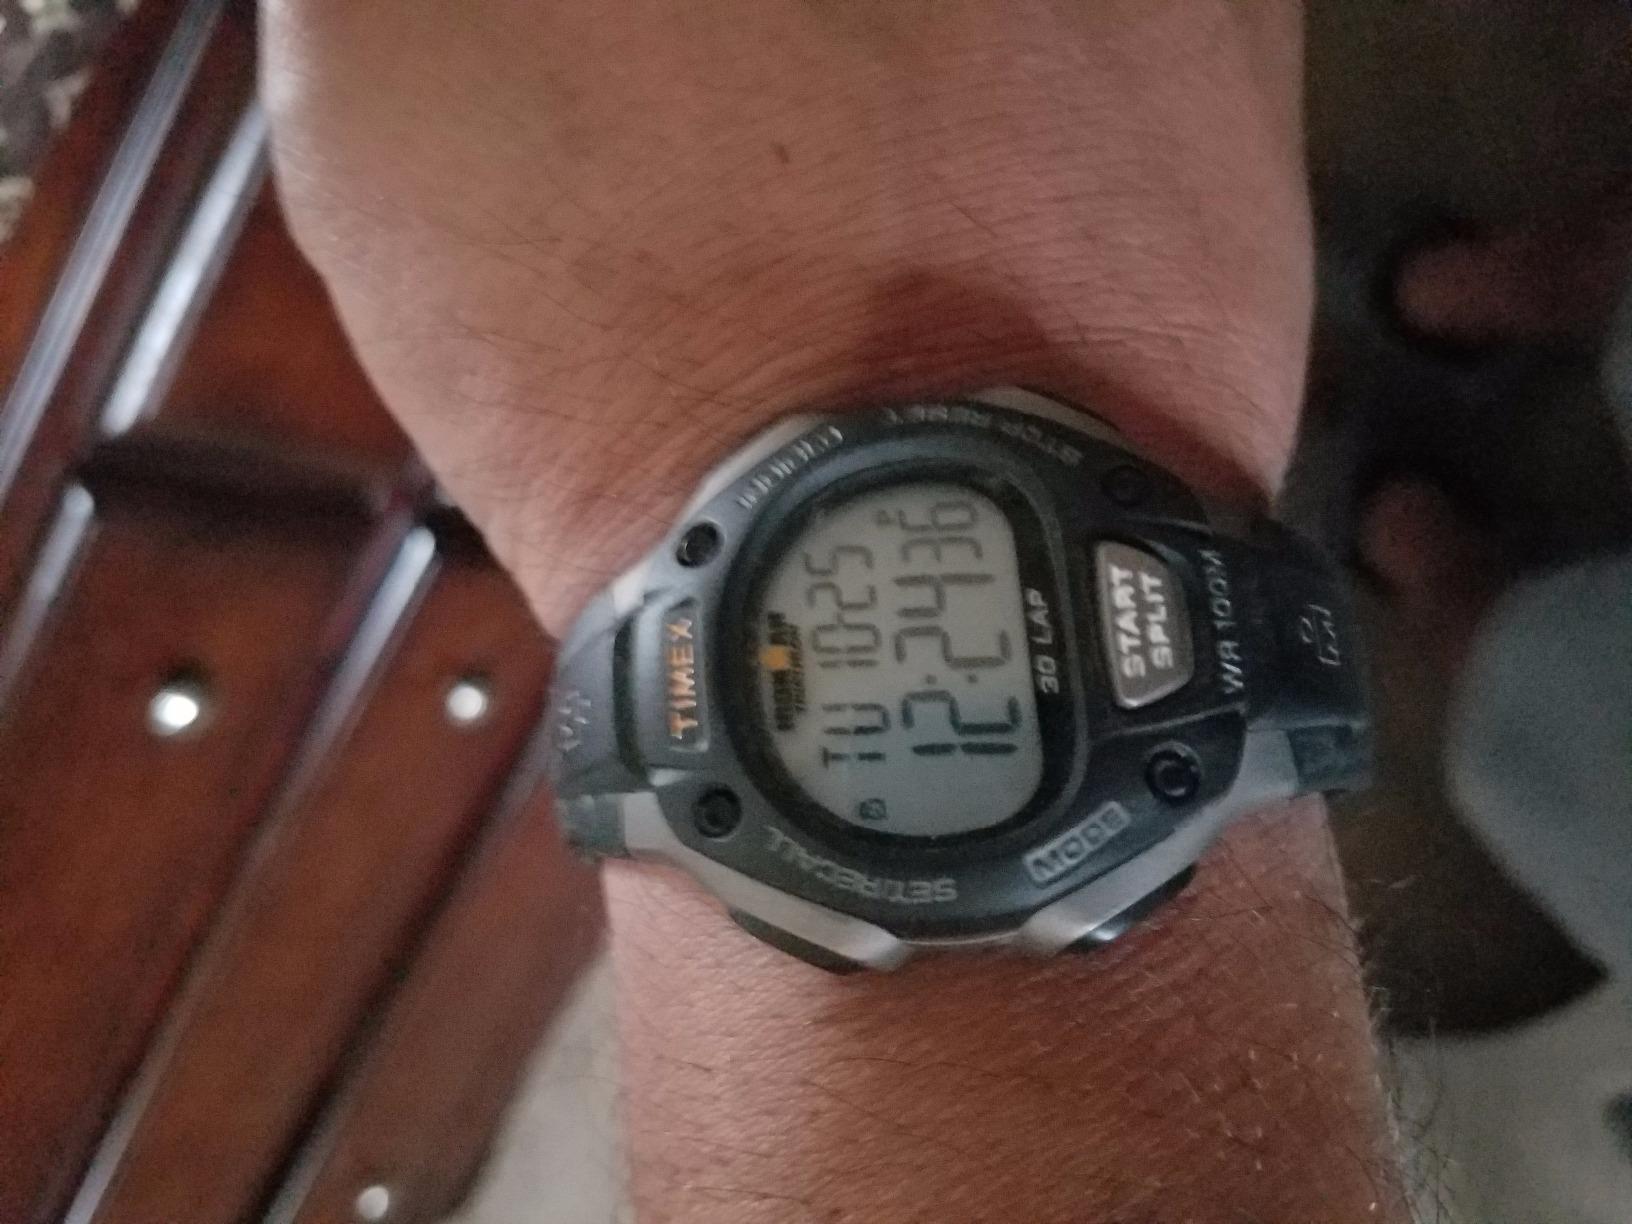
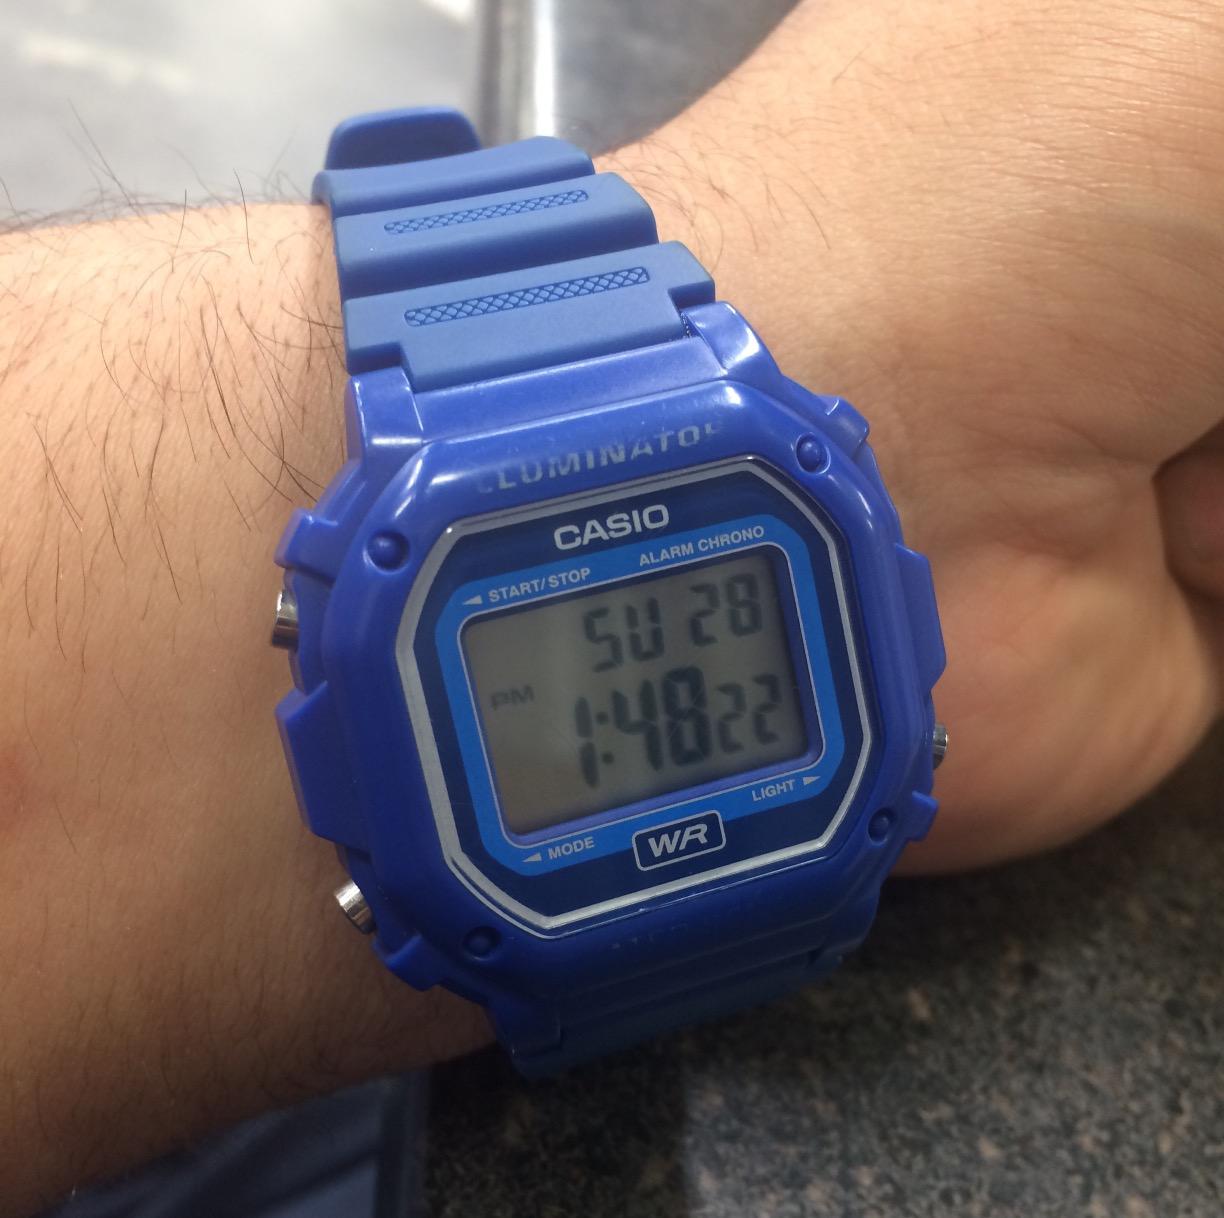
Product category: accessories_watch
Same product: no